Ilja Richter

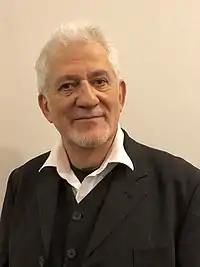
Richter in 2019

Ilja Richter (born 24 November 1952) is a German actor, voice actor, television presenter, singer, theatre director and author, best known as the presenter of the ZDF show "Disco".